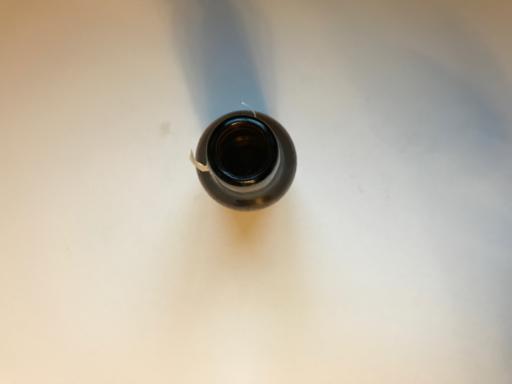
Waste category: glass